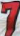
Number: 7